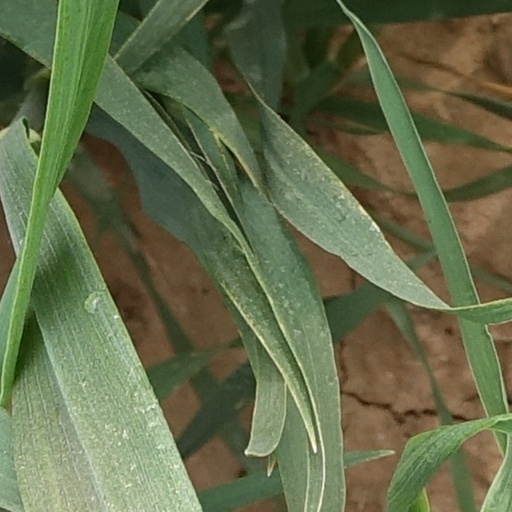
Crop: wheat